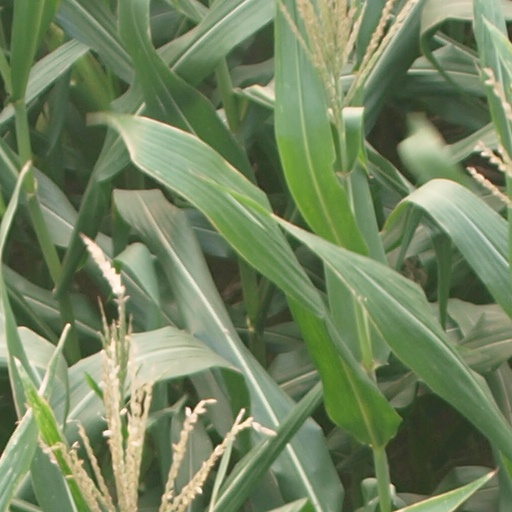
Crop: maize; corn